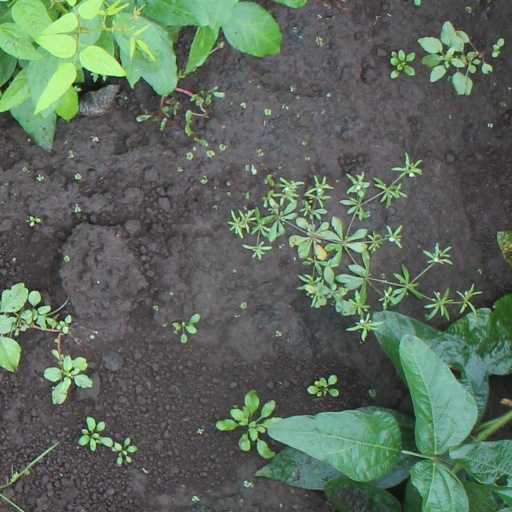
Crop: soybean